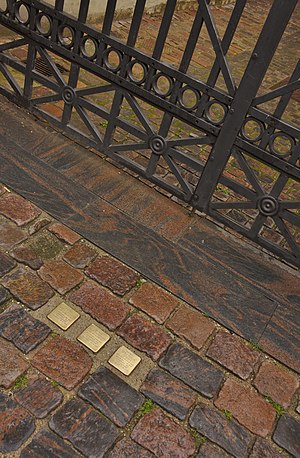
Københavns Synagoge / Historie og arkitektur / Snublesten
Snublesten ved synagogen
Københavns Synagoge er en jødisk synagoge, der ligger i Krystalgade nr. 12 i København.